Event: Nepal Earthquake
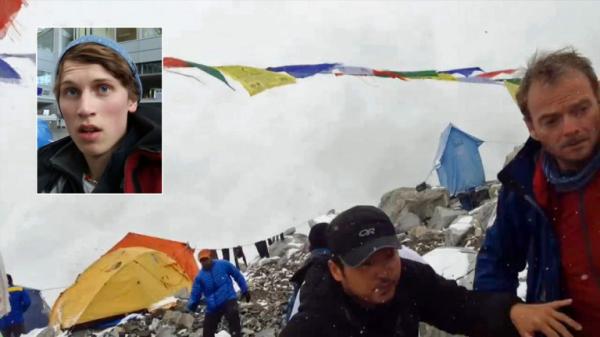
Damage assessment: no_damage